Bones (rapper)

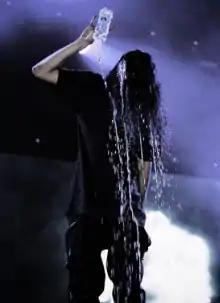
Bones performing in 2018

Elmo Kennedy O'Connor (born January 11, 1994), known professionally as BONES, is an American rapper, singer and songwriter from Howell, Michigan. He is also the founder of the music collective TeamSESH.